Bellanca CH-300 Pacemaker

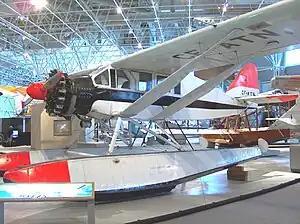
Bellanca CH-300 "CF-ATN" Pacemaker Canada Aviation Museum

The Bellanca CH-300 Pacemaker was a six-seat utility aircraft, built primarily in the United States in the 1920s and 1930s. It was a development of the Bellanca CH-200, fitted with a more powerful engine and, like the CH-200, soon became renowned for its long-distance endurance.